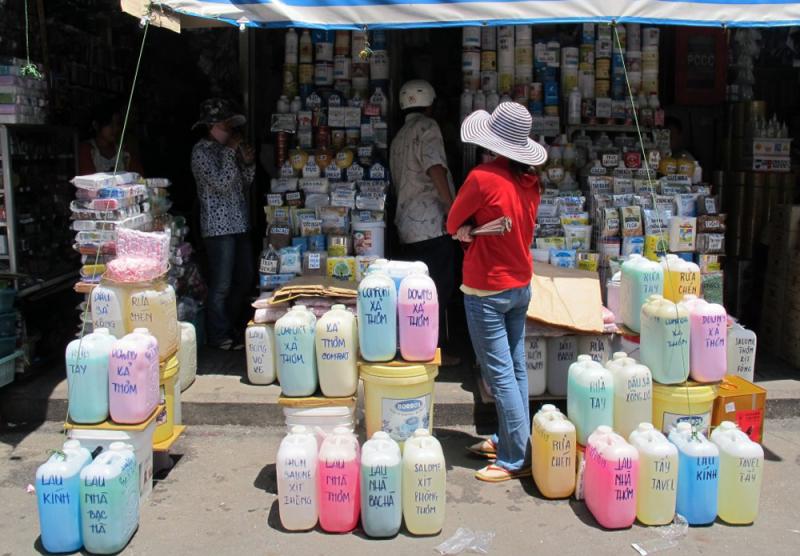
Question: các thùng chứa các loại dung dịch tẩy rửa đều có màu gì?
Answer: màu trắng